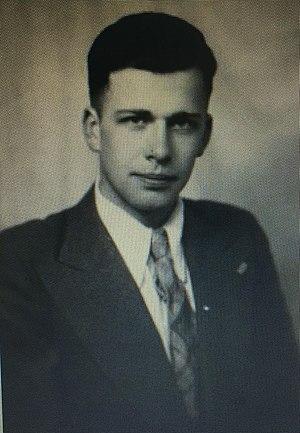
Genrich Altshuller, né le 15 octobre 1926 à Tachkent en RSS d'Ouzbékistan, et mort le 24 septembre 1998 à Petrozavodsk en Russie, est un ingénieur soviétique, inventeur de la théorie TRIZ de résolution des problèmes inventifs. Il est également écrivain de science-fiction sous le pseudonyme Genrikh Altov.